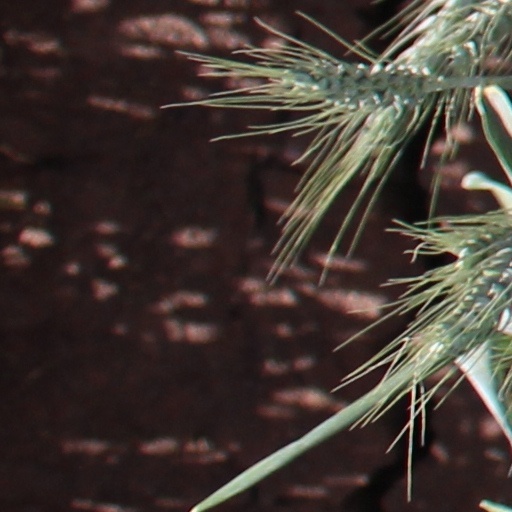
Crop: wheat